List of works by Alan Durst

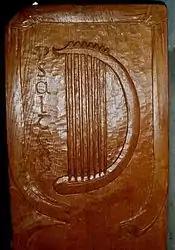
Northwood Instrument

Durst was responsible for carvings on the clergy and choir stalls for Holy Trinity Church in Northwood Middlesex. These were carved in 1957 from English oak and dedicated by The Bishop of London. The carvings express prayer, praise and harmony. The Vicar's stall on the right shows two angels kneeling in prayer at the step of an altar. Between them is a symbol of the Holy Trinity with the Cross set above the world, which is superimposed on three intersecting circles. The other clergy stall on the left symbolising praise shows two angels, each holding in one hand a crown and in the other a ribbon proclaiming: ""Holy, Holy, Holy"". The bench ends of the choir stalls express harmony. Firstly, those on the west end of the stalls represent from the left: trumpet, cymbal and pipe; and from the right, organ, lute and harp. On the east end of the benches on the left are lyre, lute and tabret; and on the right sackbut, cornet and psaltery. The photograph to the left shows one of Durst's carvings, this of a psalter.